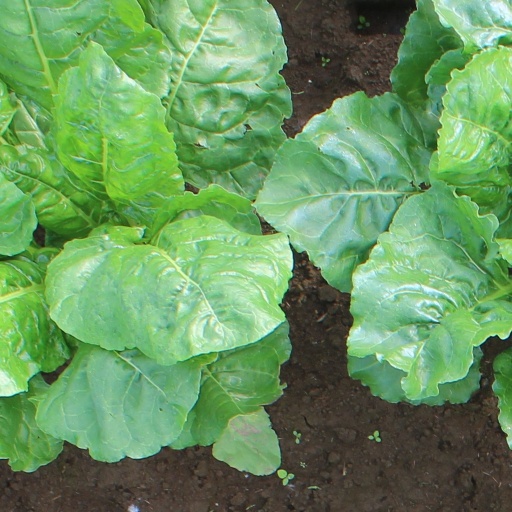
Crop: sugar beet